Hemagglutinin

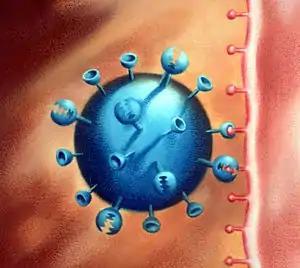
Illustration showing influenza virus attaching to cell membrane via the surface protein hemagglutinin

The term hemagglutinin (alternatively spelt "haemagglutinin", from the Greek , 'blood' + Latin , 'glue') refers to any protein that can cause red blood cells (erythrocytes) to clump together ("agglutinate") "in vitro". They do this by binding to the sugar residues on a red blood cell; when a single hemagglutinin molecule binds sugars from multiple red blood cells, it "glues" these cells together. As a result, they are carbohydrate-binding proteins (lectins). The ability to bind red blood cell sugars have independently appeared several times, and as a result hemaglutinins do not all bind using the same mechanism. The ability to bind red blood sugars is also not necessarily related to the "in vivo" function of the protein.